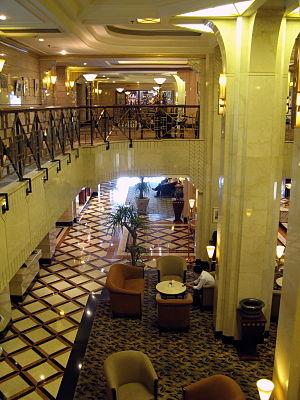
Le Park Hotel est un hôtel célèbre de la rue de Nankin à Shanghai.